Electoral Count Act

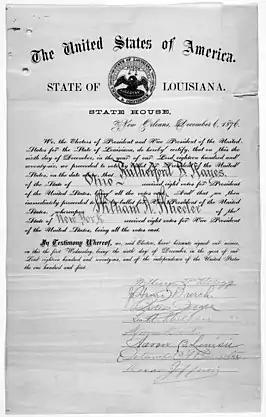
Pre-Electoral Count Act 1876 Louisiana electoral vote certificate for Rutherford B. Hayes

The central provisions of the law were never seriously tested in a disputed election. Since the bill was enacted, some have doubted whether the Act could bind a future Congress. Since the Constitution gives Congress the power to set its own , it is possible that simple majorities of the House and Senate could set new rules for the joint session convened to count electoral votes. In the contentious 2000 U.S. presidential election, the law's timing provisions did play a role in court decisions, such as "Bush v. Gore". The law has been criticized since it was enacted, with an early commenter describing it as "very confused, almost unintelligible." Modern commenters have stated that the law "invites misinterpretation", observing that it is "turgid and repetitious", and that "[i]ts central provisions seem contradictory."